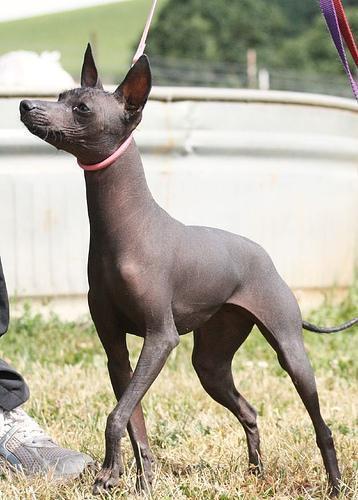
Mexican_hairless